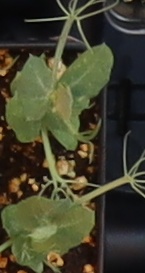
Label: Field Pea